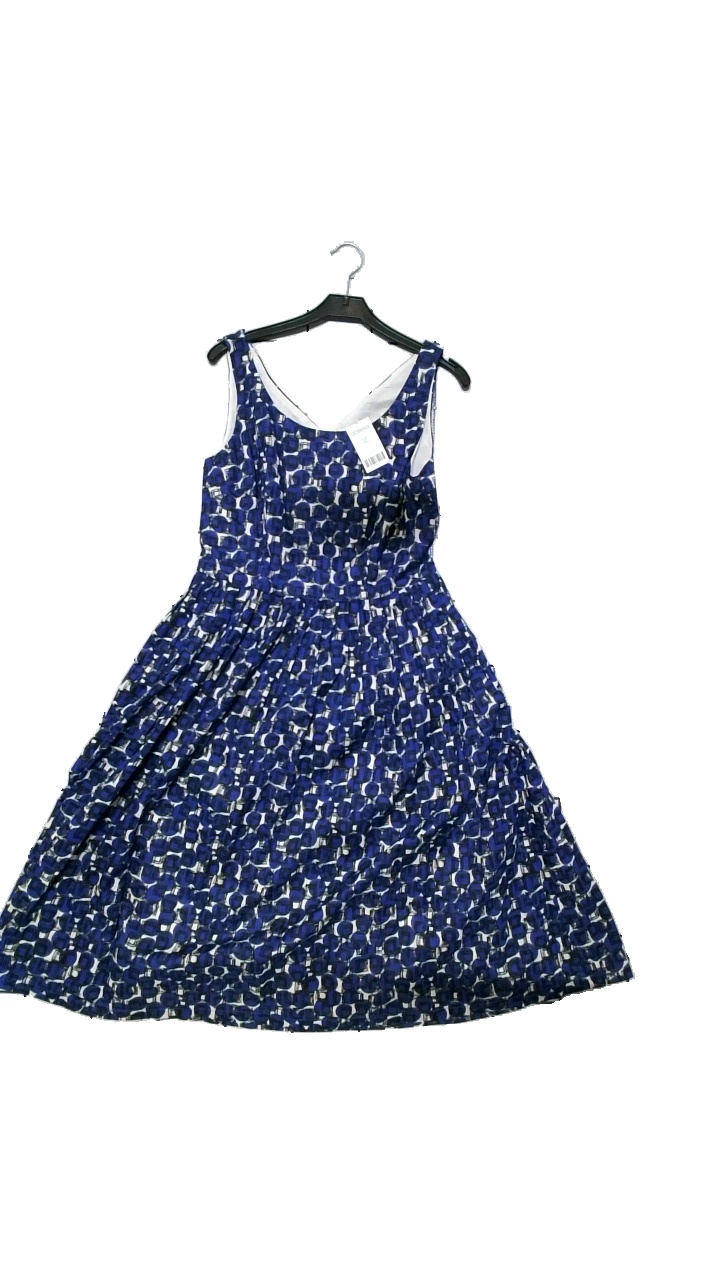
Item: Dress (Ladies)
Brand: Boden
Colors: Multicolor, Blue, White, Black
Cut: Regular, Loose
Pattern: Geometric print
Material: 100% cotton
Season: All
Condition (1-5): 4
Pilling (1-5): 3
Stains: Minor
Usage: Reuse
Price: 150-250